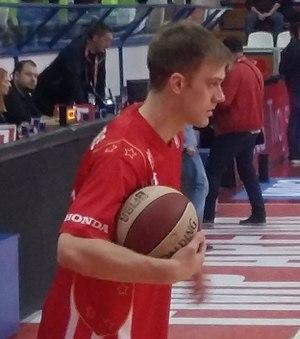
Nate Wolters, né le 15 mai 1991, est un joueur américain de basket-ball. Il évolue au poste de meneur.